Arslantepe

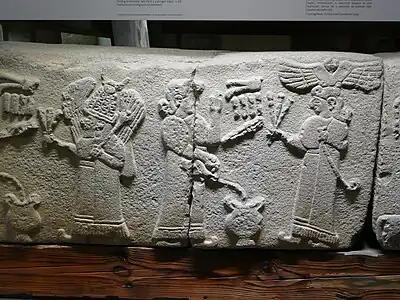
A Hittite relief of a libation to Tiwaz and Arma from the ruins of Arslantepe at the Museum of Anatolian Civilizations in Ankara.

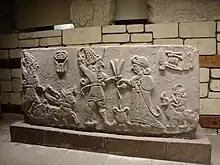
Hittite bas relief from the ruins of Arslantepe at Museum of Anatolian Civilizations in Ankara.

Arslantepe, also known as Melid, was an ancient city on the Tohma River, a tributary of the upper Euphrates rising in the Taurus Mountains. It has been identified with the modern archaeological site of Arslantepe near Malatya, Turkey.